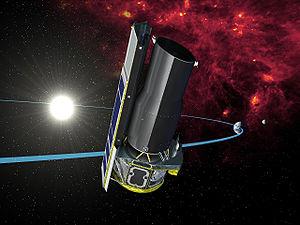
Un télescope infrarouge est un télescope qui observe les objets célestes dans le rayonnement infrarouge, une lumière de plus faible énergie que le spectre visible. L'astronomie infrarouge se développe à partir de la deuxième moitié du XXᵉ siècle grâce à la mise au point de détecteurs permettant d'analyser ces longueurs d'ondes. L'atmosphère terrestre intercepte en grande partie le rayonnement infrarouge aussi les observatoires infrarouges sont-ils généralement situés soit en haute altitude soit dans l'espace.